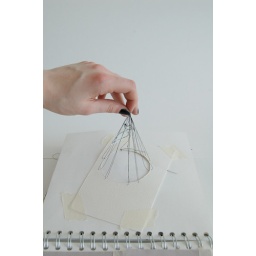
paper bird in cotton cage.